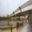
Label: bridge